National Ignition Facility

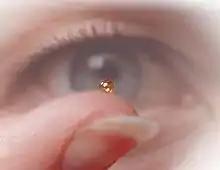
NIF's fuel "target", filled with either D–T gas or D–T ice. The capsule is held in the hohlraum using thin plastic webbing.

As of 2010 NIF aimed to create a single 500 terawatt (TW) peak flash of light that reaches the target from numerous directions within a few picoseconds. The design uses 192 beamlines in a parallel system of flashlamp-pumped, neodymium-doped phosphate glass lasers.